Agile software development

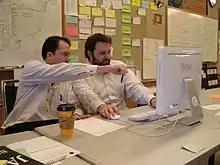
Pair programming, an agile development technique used in XP

Specific tools and techniques, such as continuous integration, automated unit testing, pair programming, test-driven development, design patterns, behavior-driven development, domain-driven design, code refactoring and other techniques are often used to improve quality and enhance product development agility. This is predicated on designing and building quality in from the beginning and being able to demonstrate software for customers at any point, or at least at the end of every iteration.